Ednah Kurgat

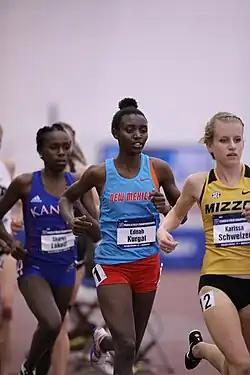
Kurgat competes at the 2018 NCAA Division I Indoor Track and Field Championships

After graduating from the University of New Mexico in May 2020, Kurgat enlisted in the United States Army. She now competes as a member of the track team in the U.S. Army World Class Athlete Program.